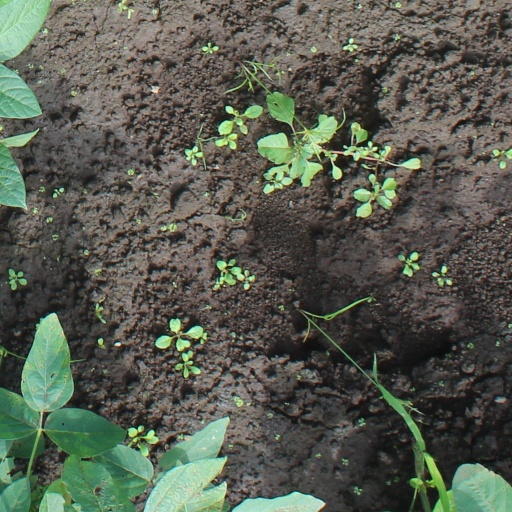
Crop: soybean